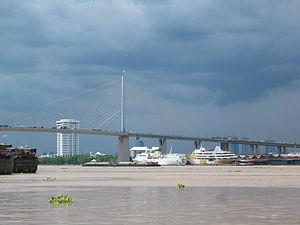
Pont Rama IX à Bangkok Original description:ซ้ายมือมองเห็นสะพานพระราม 9 จากร้านอาหารใกล้วัดบางพึ่ง